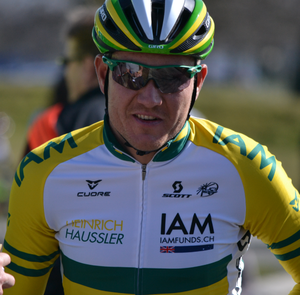
Paris-Nice 2015
Heinrich Haussler, né le 25 février 1984 à Inverell en Australie, est un coureur cycliste australo-allemand. Établi en Allemagne à l'âge de quatorze ans, il court d'abord avec une licence allemande, puis en juillet 2010 choisit de représenter l'Australie lors des championnats. Il est passé professionnel en 2005 dans l'équipe Gerolsteiner. Il évolue en 2009 et 2010 au sein de l'équipe Cervélo Test Team, puis en 2011 et 2012 chez Garmin, de 2013 à 2016 dans l'équipe IAM. Il court actuellement pour Bahrain-McLaren. Bon sprinteur, il remporte notamment une étape du Tour d'Espagne 2005 et du Tour de France 2009, et le championnat d'Australie sur route en 2015.